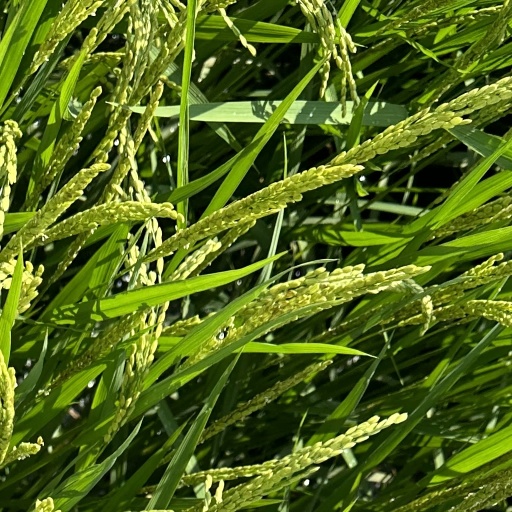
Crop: rice